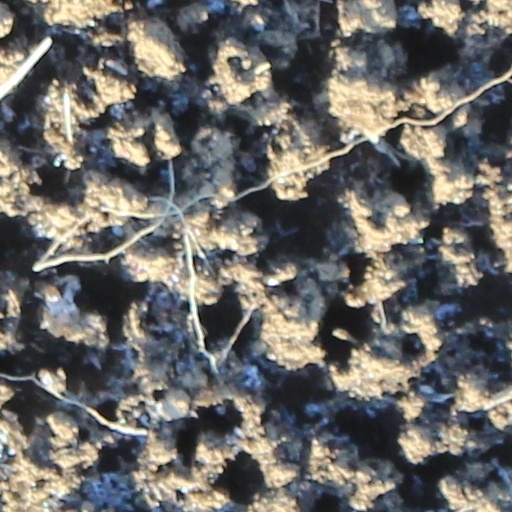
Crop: wheat